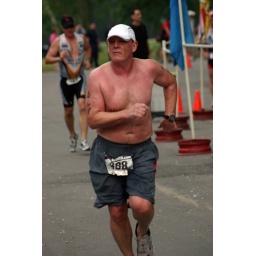
June 1st LR Sprint TRI with the swim in the ski lake and the bike and run on the NLR River trail